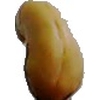
Label: caju_seed